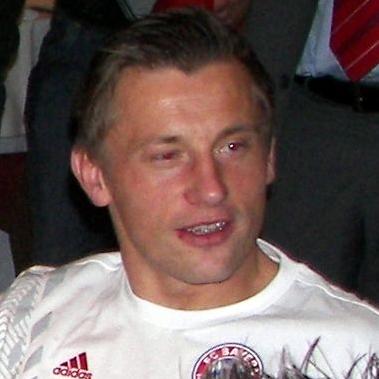
Age: 30